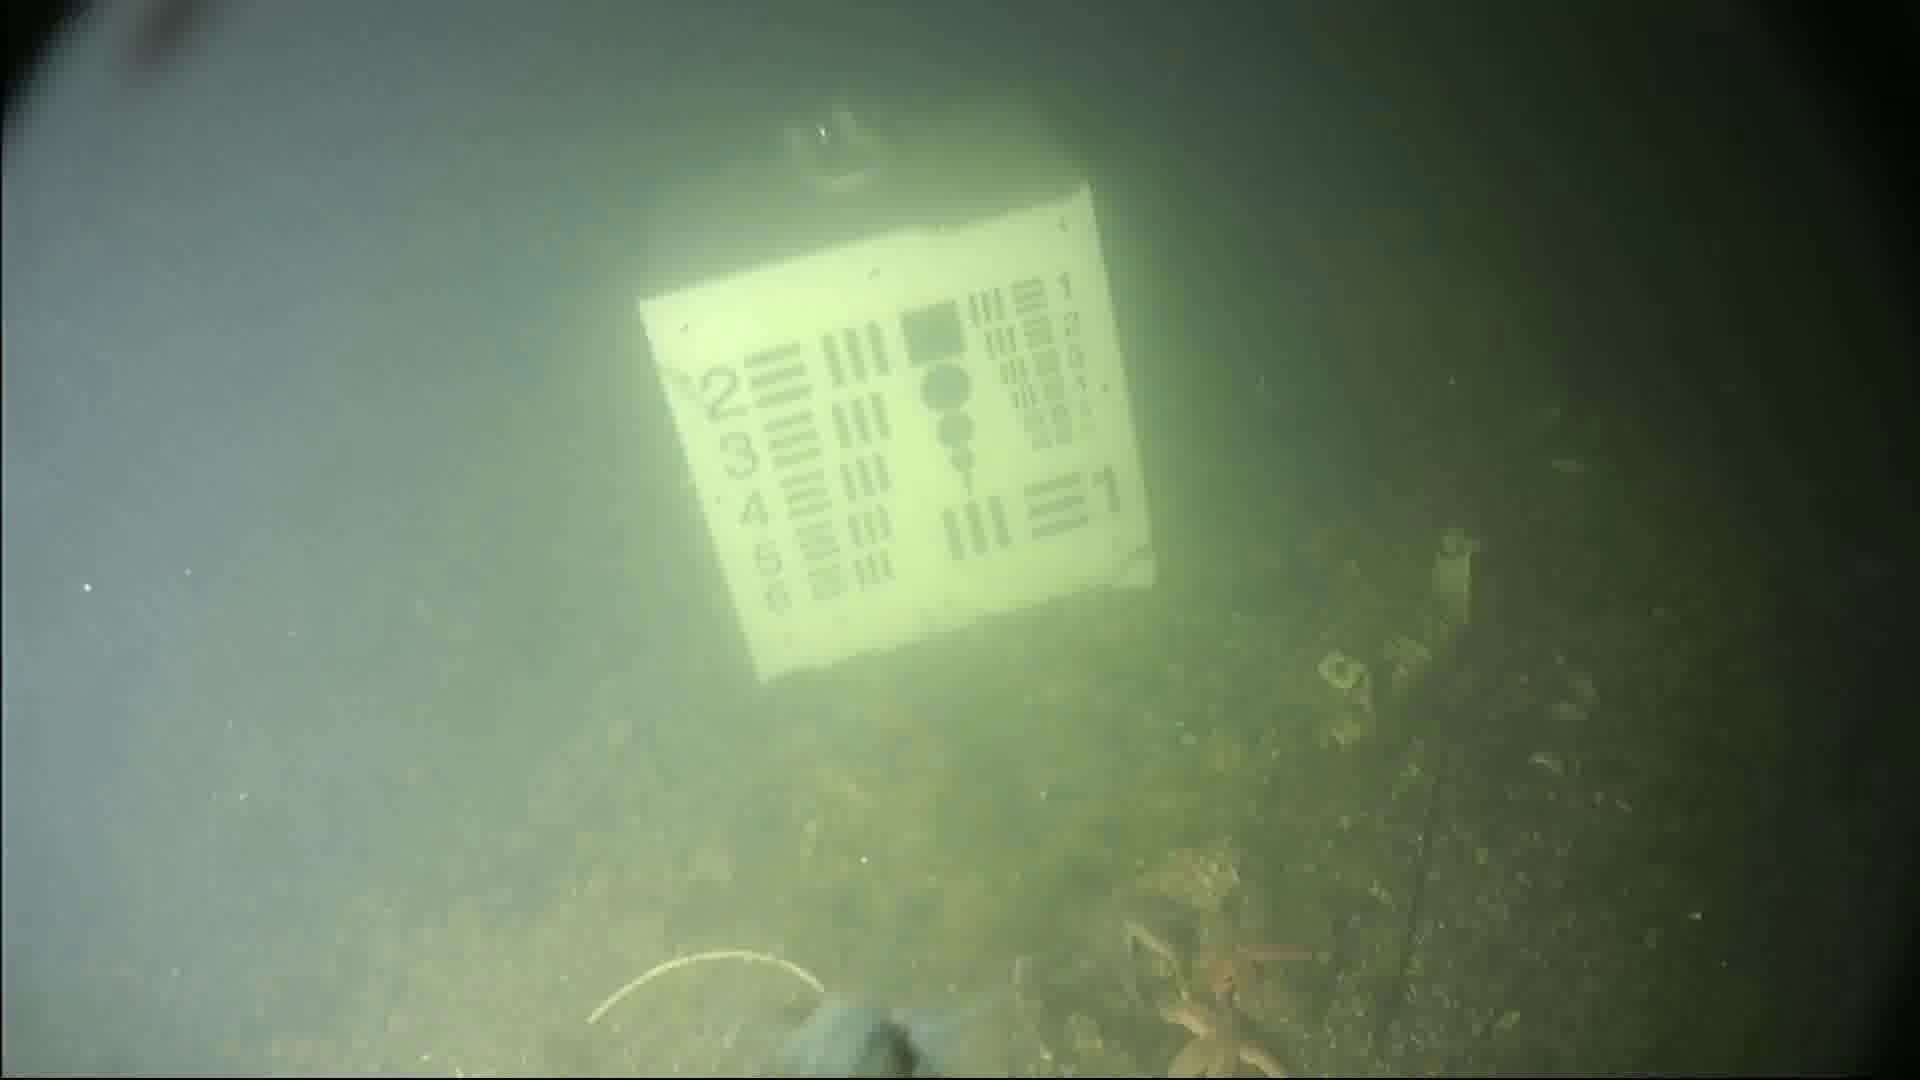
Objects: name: starfish
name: crab